Ajla Tomljanović

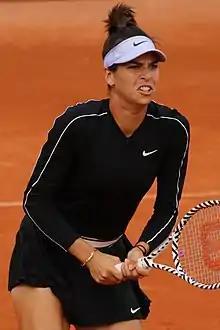
Tomljanović at the 2019 French Open

During the preseason, Tomljanović began working with coach David Taylor, former Australian Fed Cup captain, who had just parted company with Samantha Stosur.